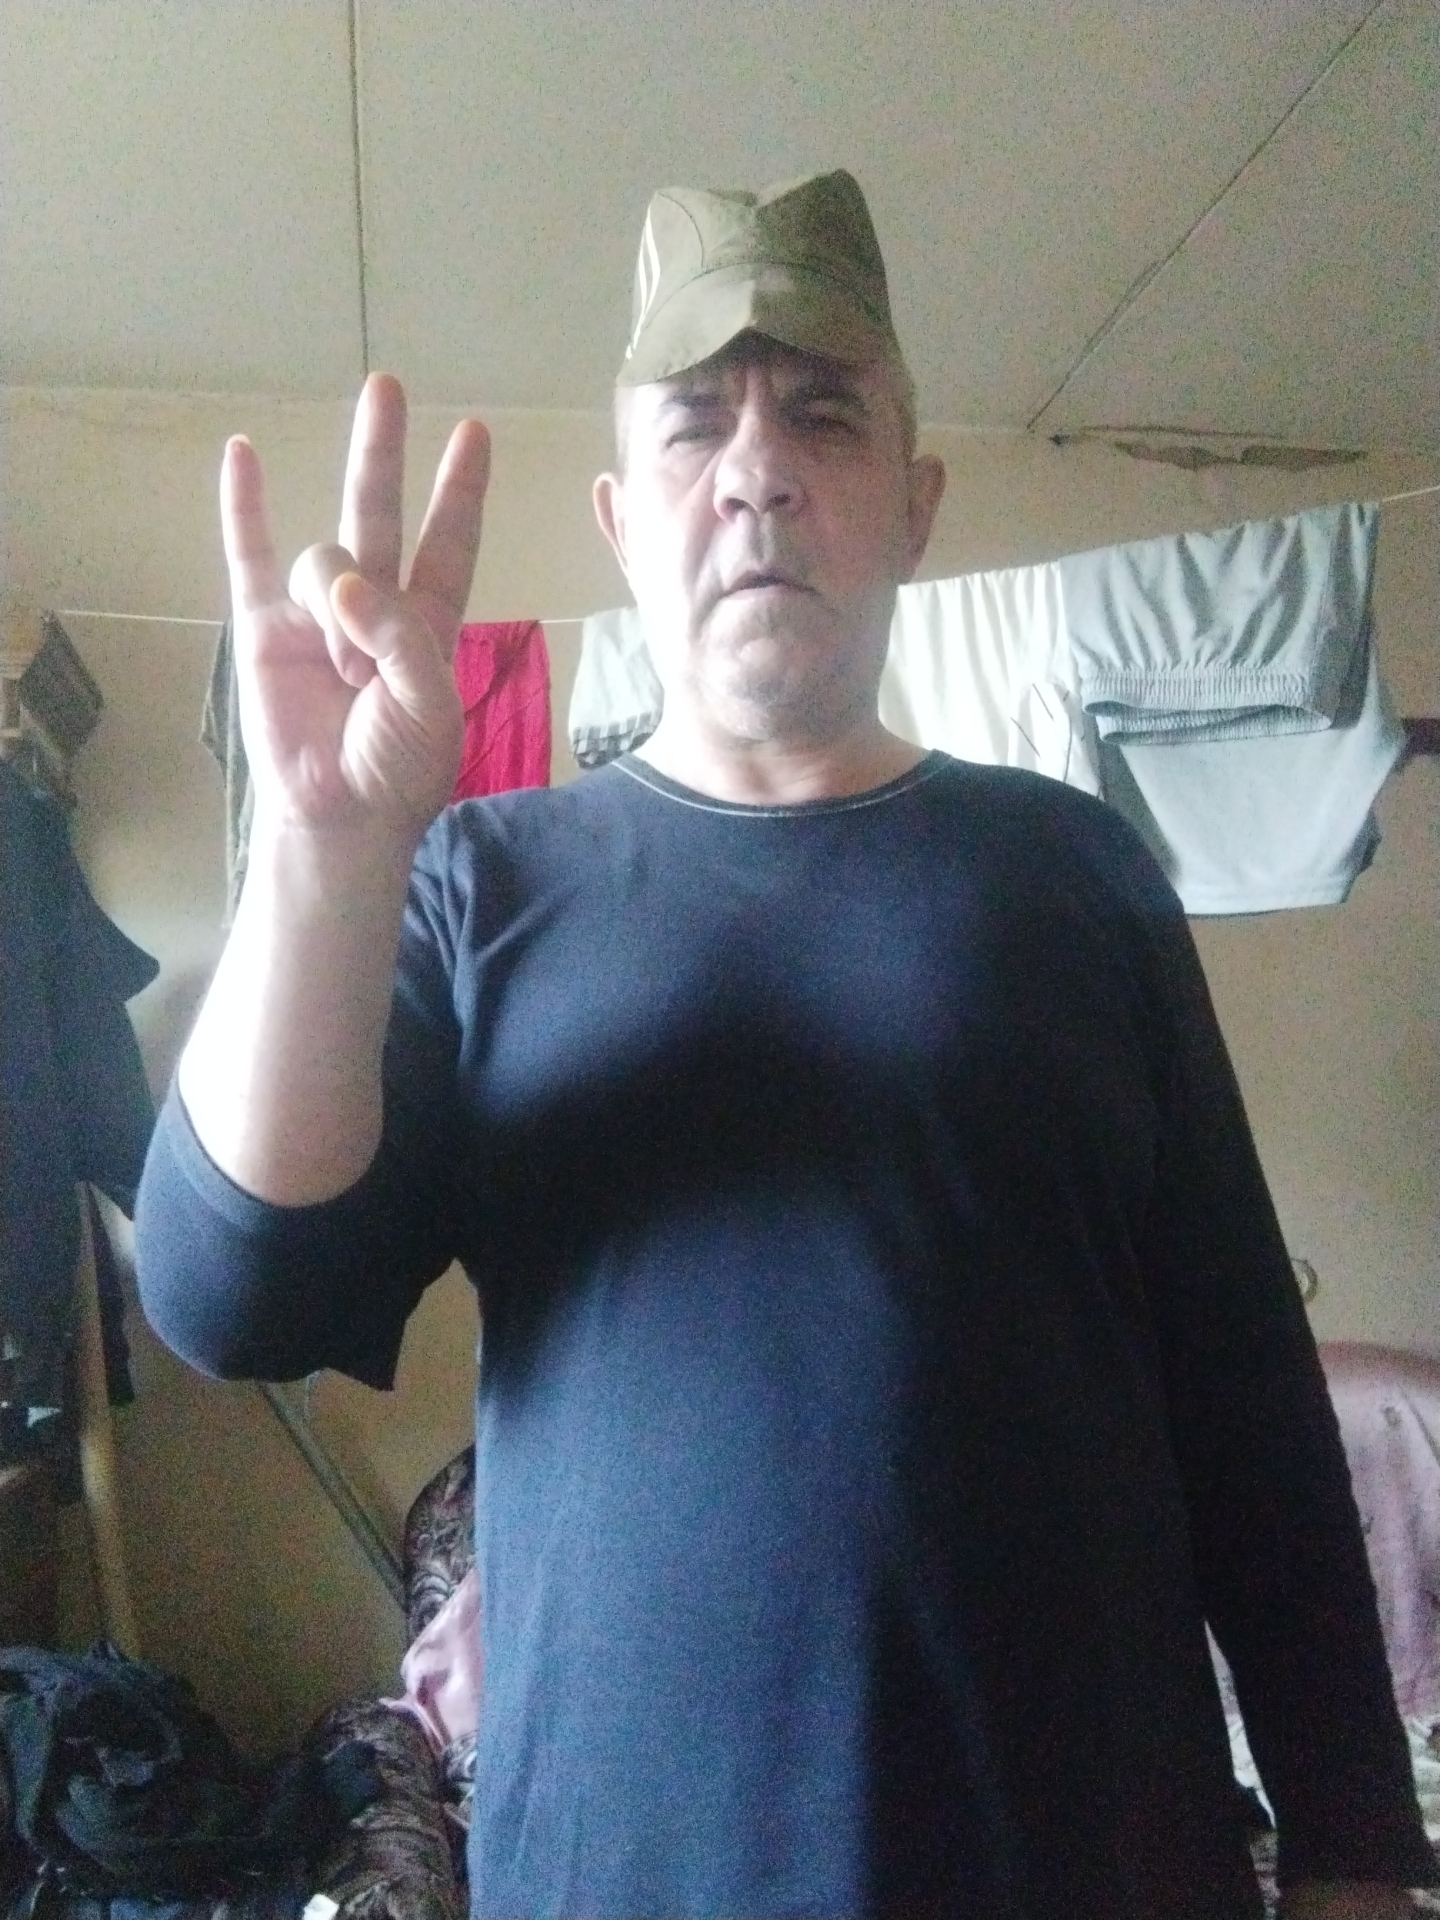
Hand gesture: three3